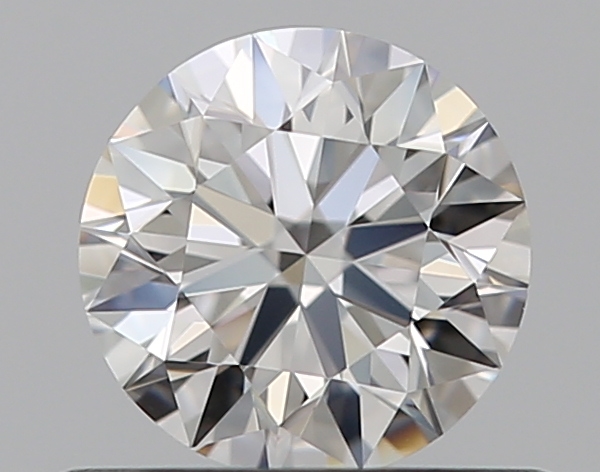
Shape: round
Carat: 0.5
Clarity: VS1
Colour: E
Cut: EX
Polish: EX
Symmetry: EX
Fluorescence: F
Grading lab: GIA
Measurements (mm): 5.07 x 5.09 x 3.15